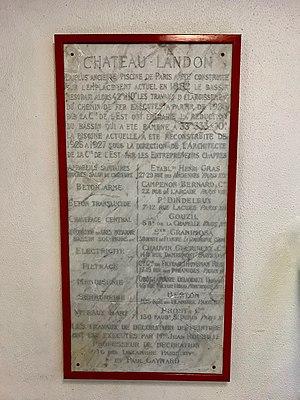
Piscine Château-Landon - Paris 10 - plaque commémorative
La piscine Château-Landon est une piscine parisienne, située 31 rue du Château-Landon, dans le 10e arrondissement de Paris.